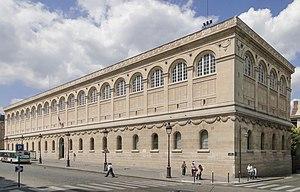
Façade Sud-Est, place du Panthéon-rueValette
Les panneaux « Histoire de Paris » sont des panneaux d'information installés dans les rues de Paris devant certains des monuments parisiens.
La bibliothèque Sainte-Geneviève est une bibliothèque située au 10, place du Panthéon, dans le 5ᵉ arrondissement de Paris. Elle occupe un bâtiment édifié en 1851 par l'architecte Henri Labrouste à l'emplacement de l'ancien collège de Montaigu, agrandi depuis et classé, avec ses aménagements et décors d'origine, au titre des monuments historiques. Elle est l'héritière de la troisième plus importante bibliothèque d'Europe, en son temps, que l'ancienne abbaye Sainte-Geneviève de Paris voisine, transformée en École centrale à la Révolution, abritait au dernier étage de ce qui est aujourd'hui le lycée Henri-IV.
Le 5ᵉ arrondissement de Paris est le plus ancien quartier de la ville : il recouvre la plus grande partie du quartier latin, construit par les Romains sous l'Antiquité. Il est situé sur la rive gauche, au bord de la Seine. Il est bordé au nord par la Seine et le 4ᵉ arrondissement, à l'ouest par le 6ᵉ arrondissement, et au sud par les 14ᵉ et 13ᵉ arrondissements.